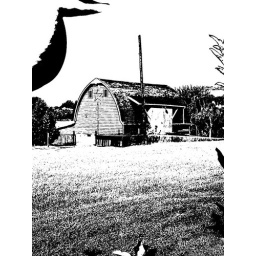
Barn in black and white